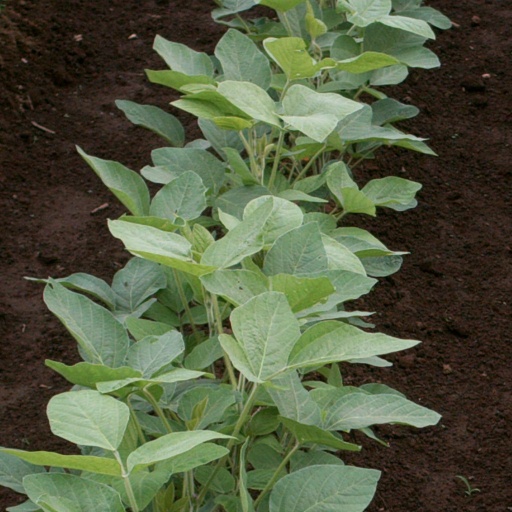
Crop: soybean